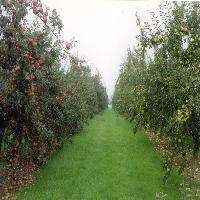
Weather: cloudy or overcast